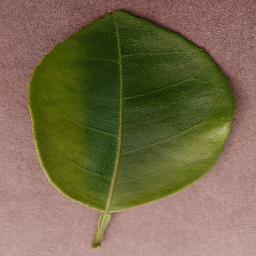
Label: Orange___Haunglongbing_(Citrus_greening)